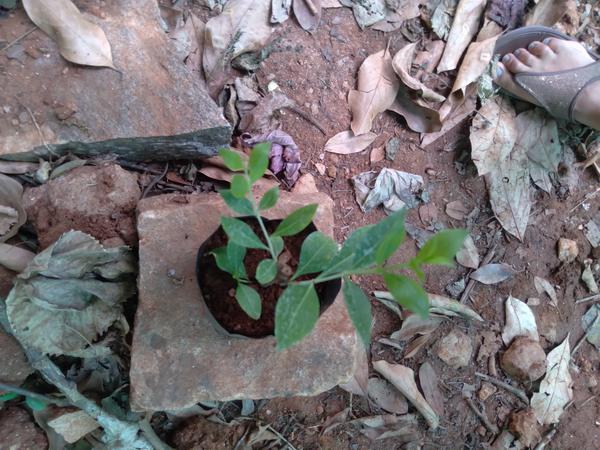
Plant: Henna